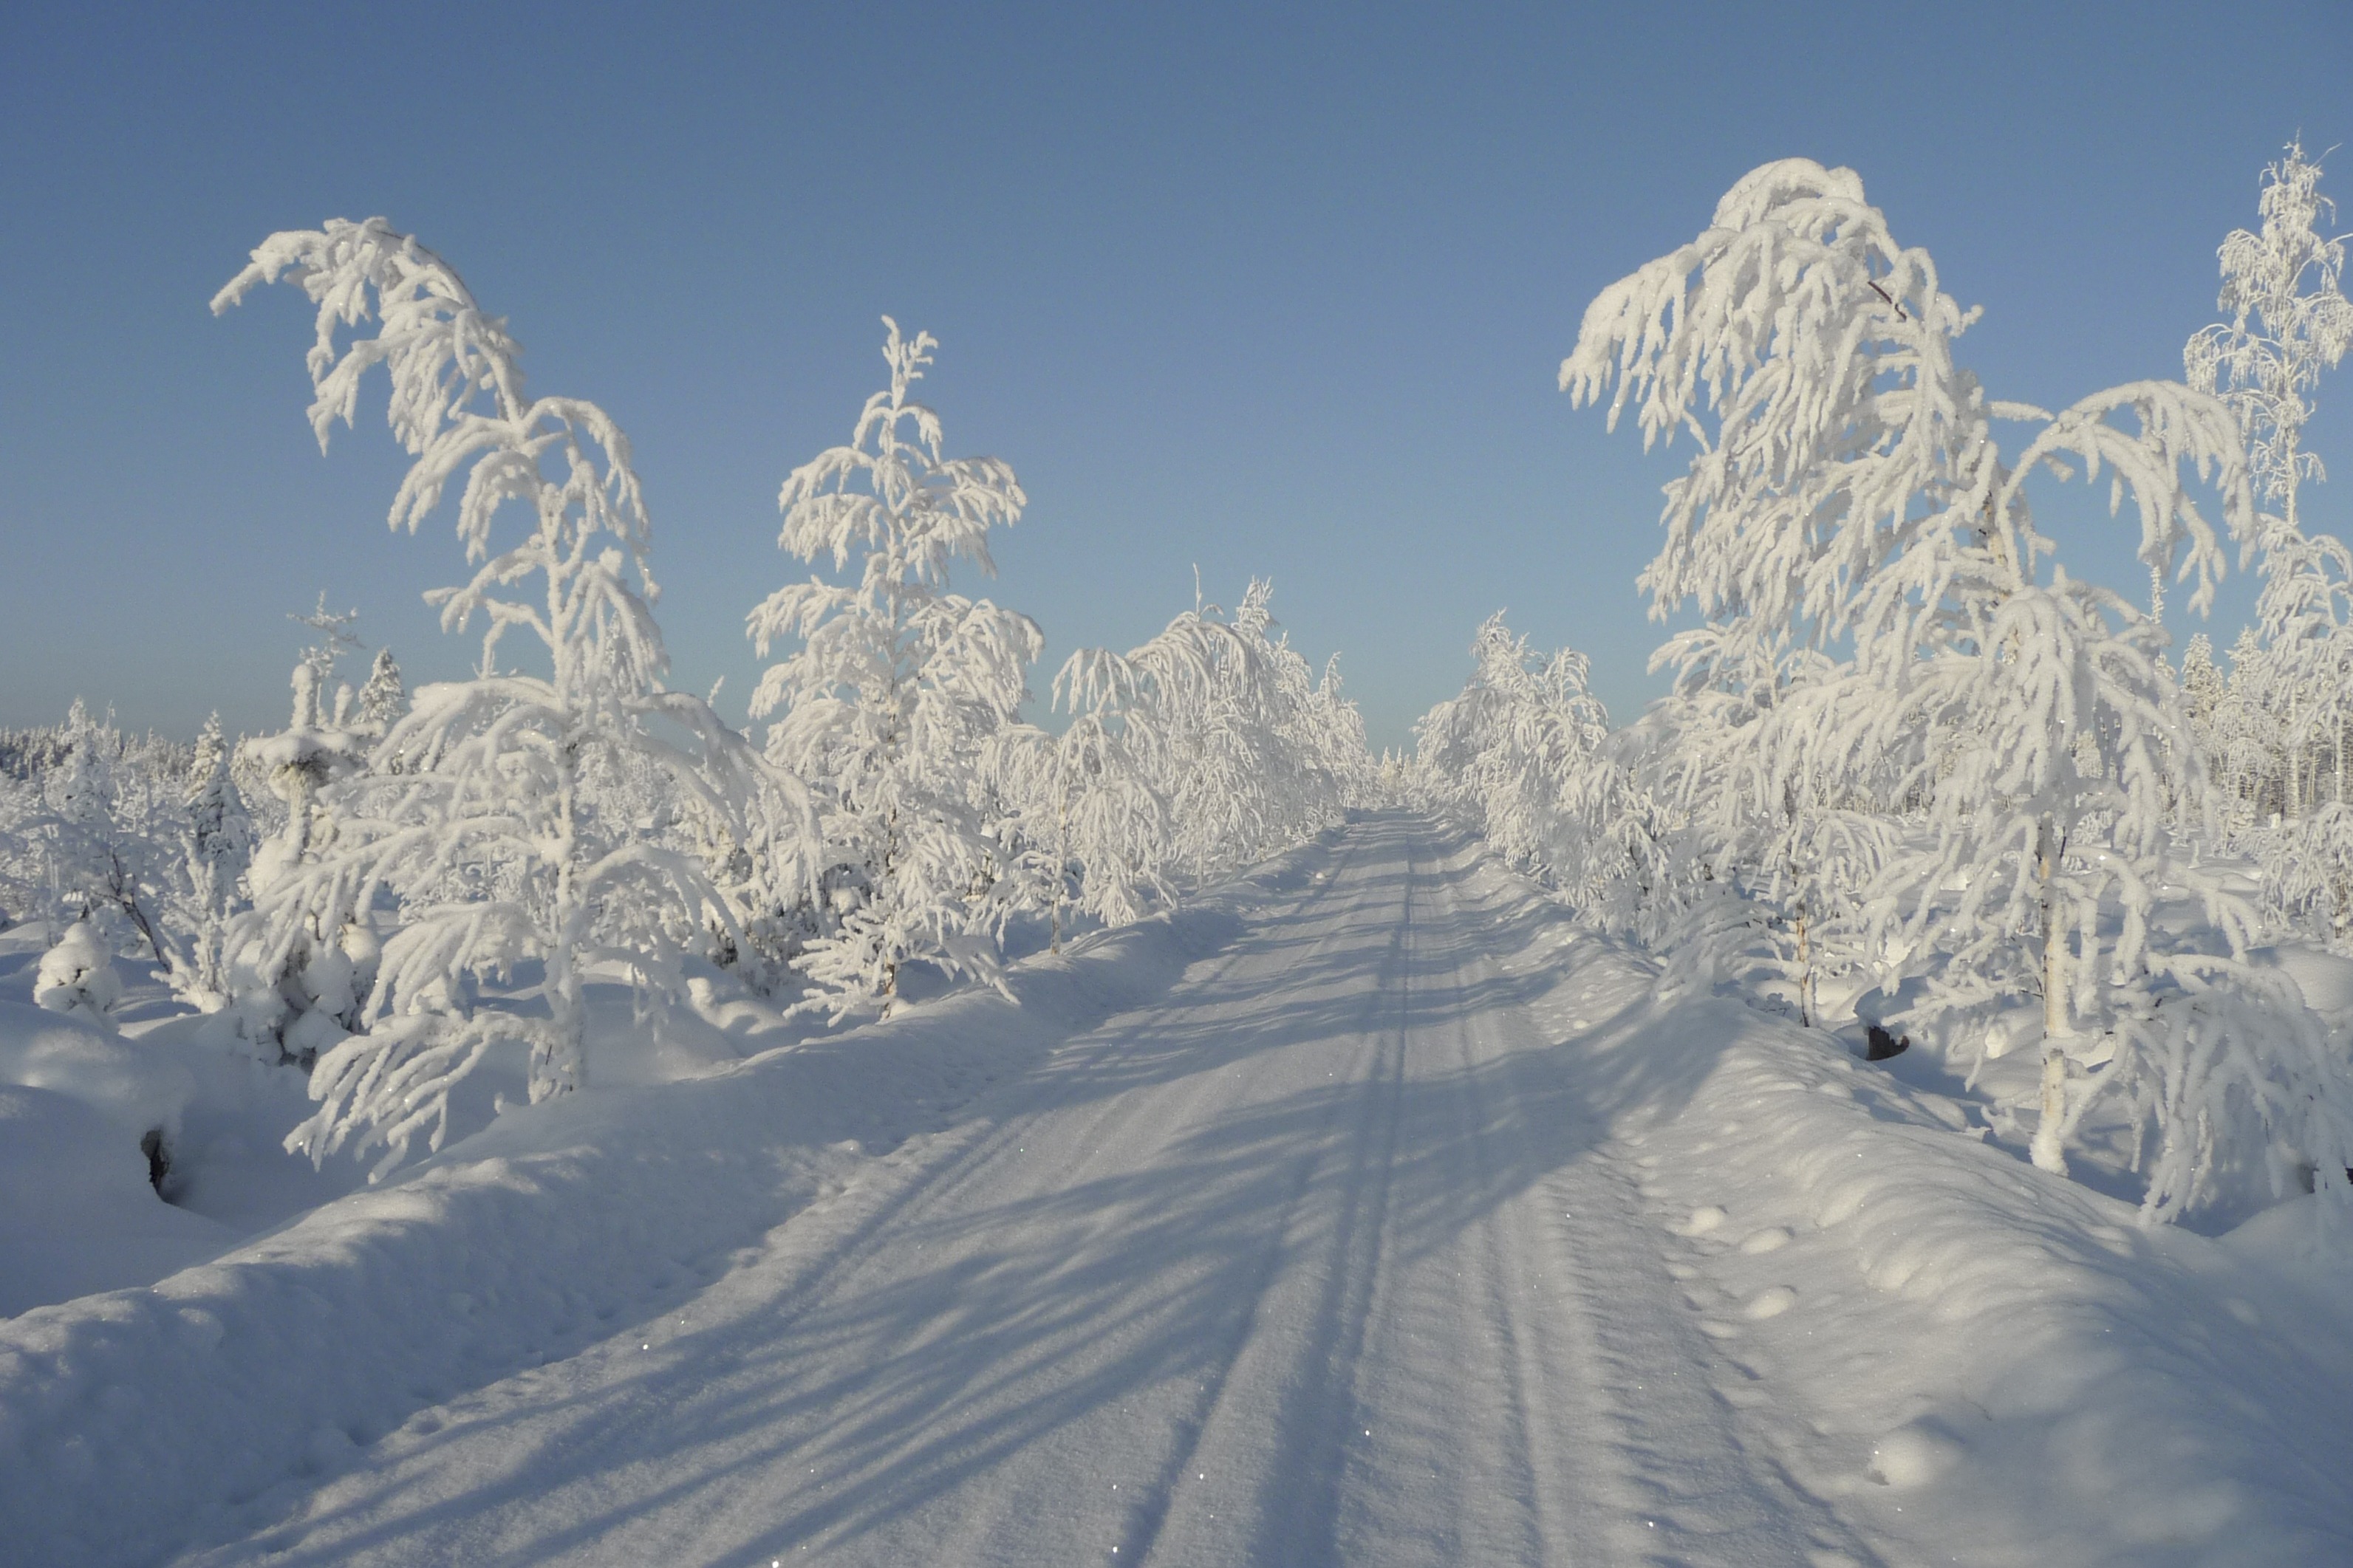
tree, mountain, snow, cold, winter, sun, road, white, frost, mountain range, ice, weather, frozen, season, alps, plateau, beautiful, piste, freezing, mountainous landforms, geological phenomenon, frosty tree